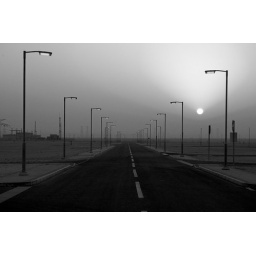
The sun rise in the distance and the road with the lamp posts.